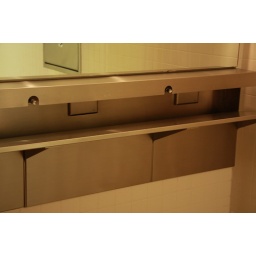
Three faucet modern sink in the eighth floor ladies room at the Guthrie Theater in Minneapolis, MN